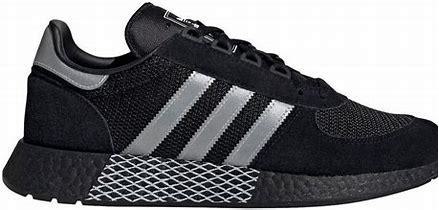
Brand: Adidas
Model: Marathon Tech